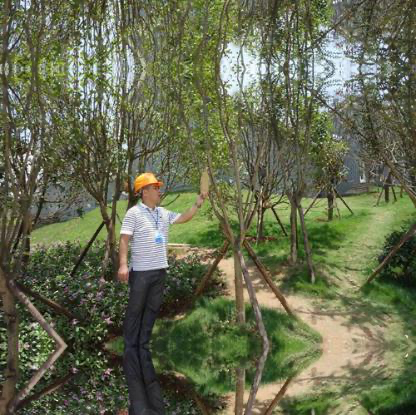
Objects in the image:
label: helmet